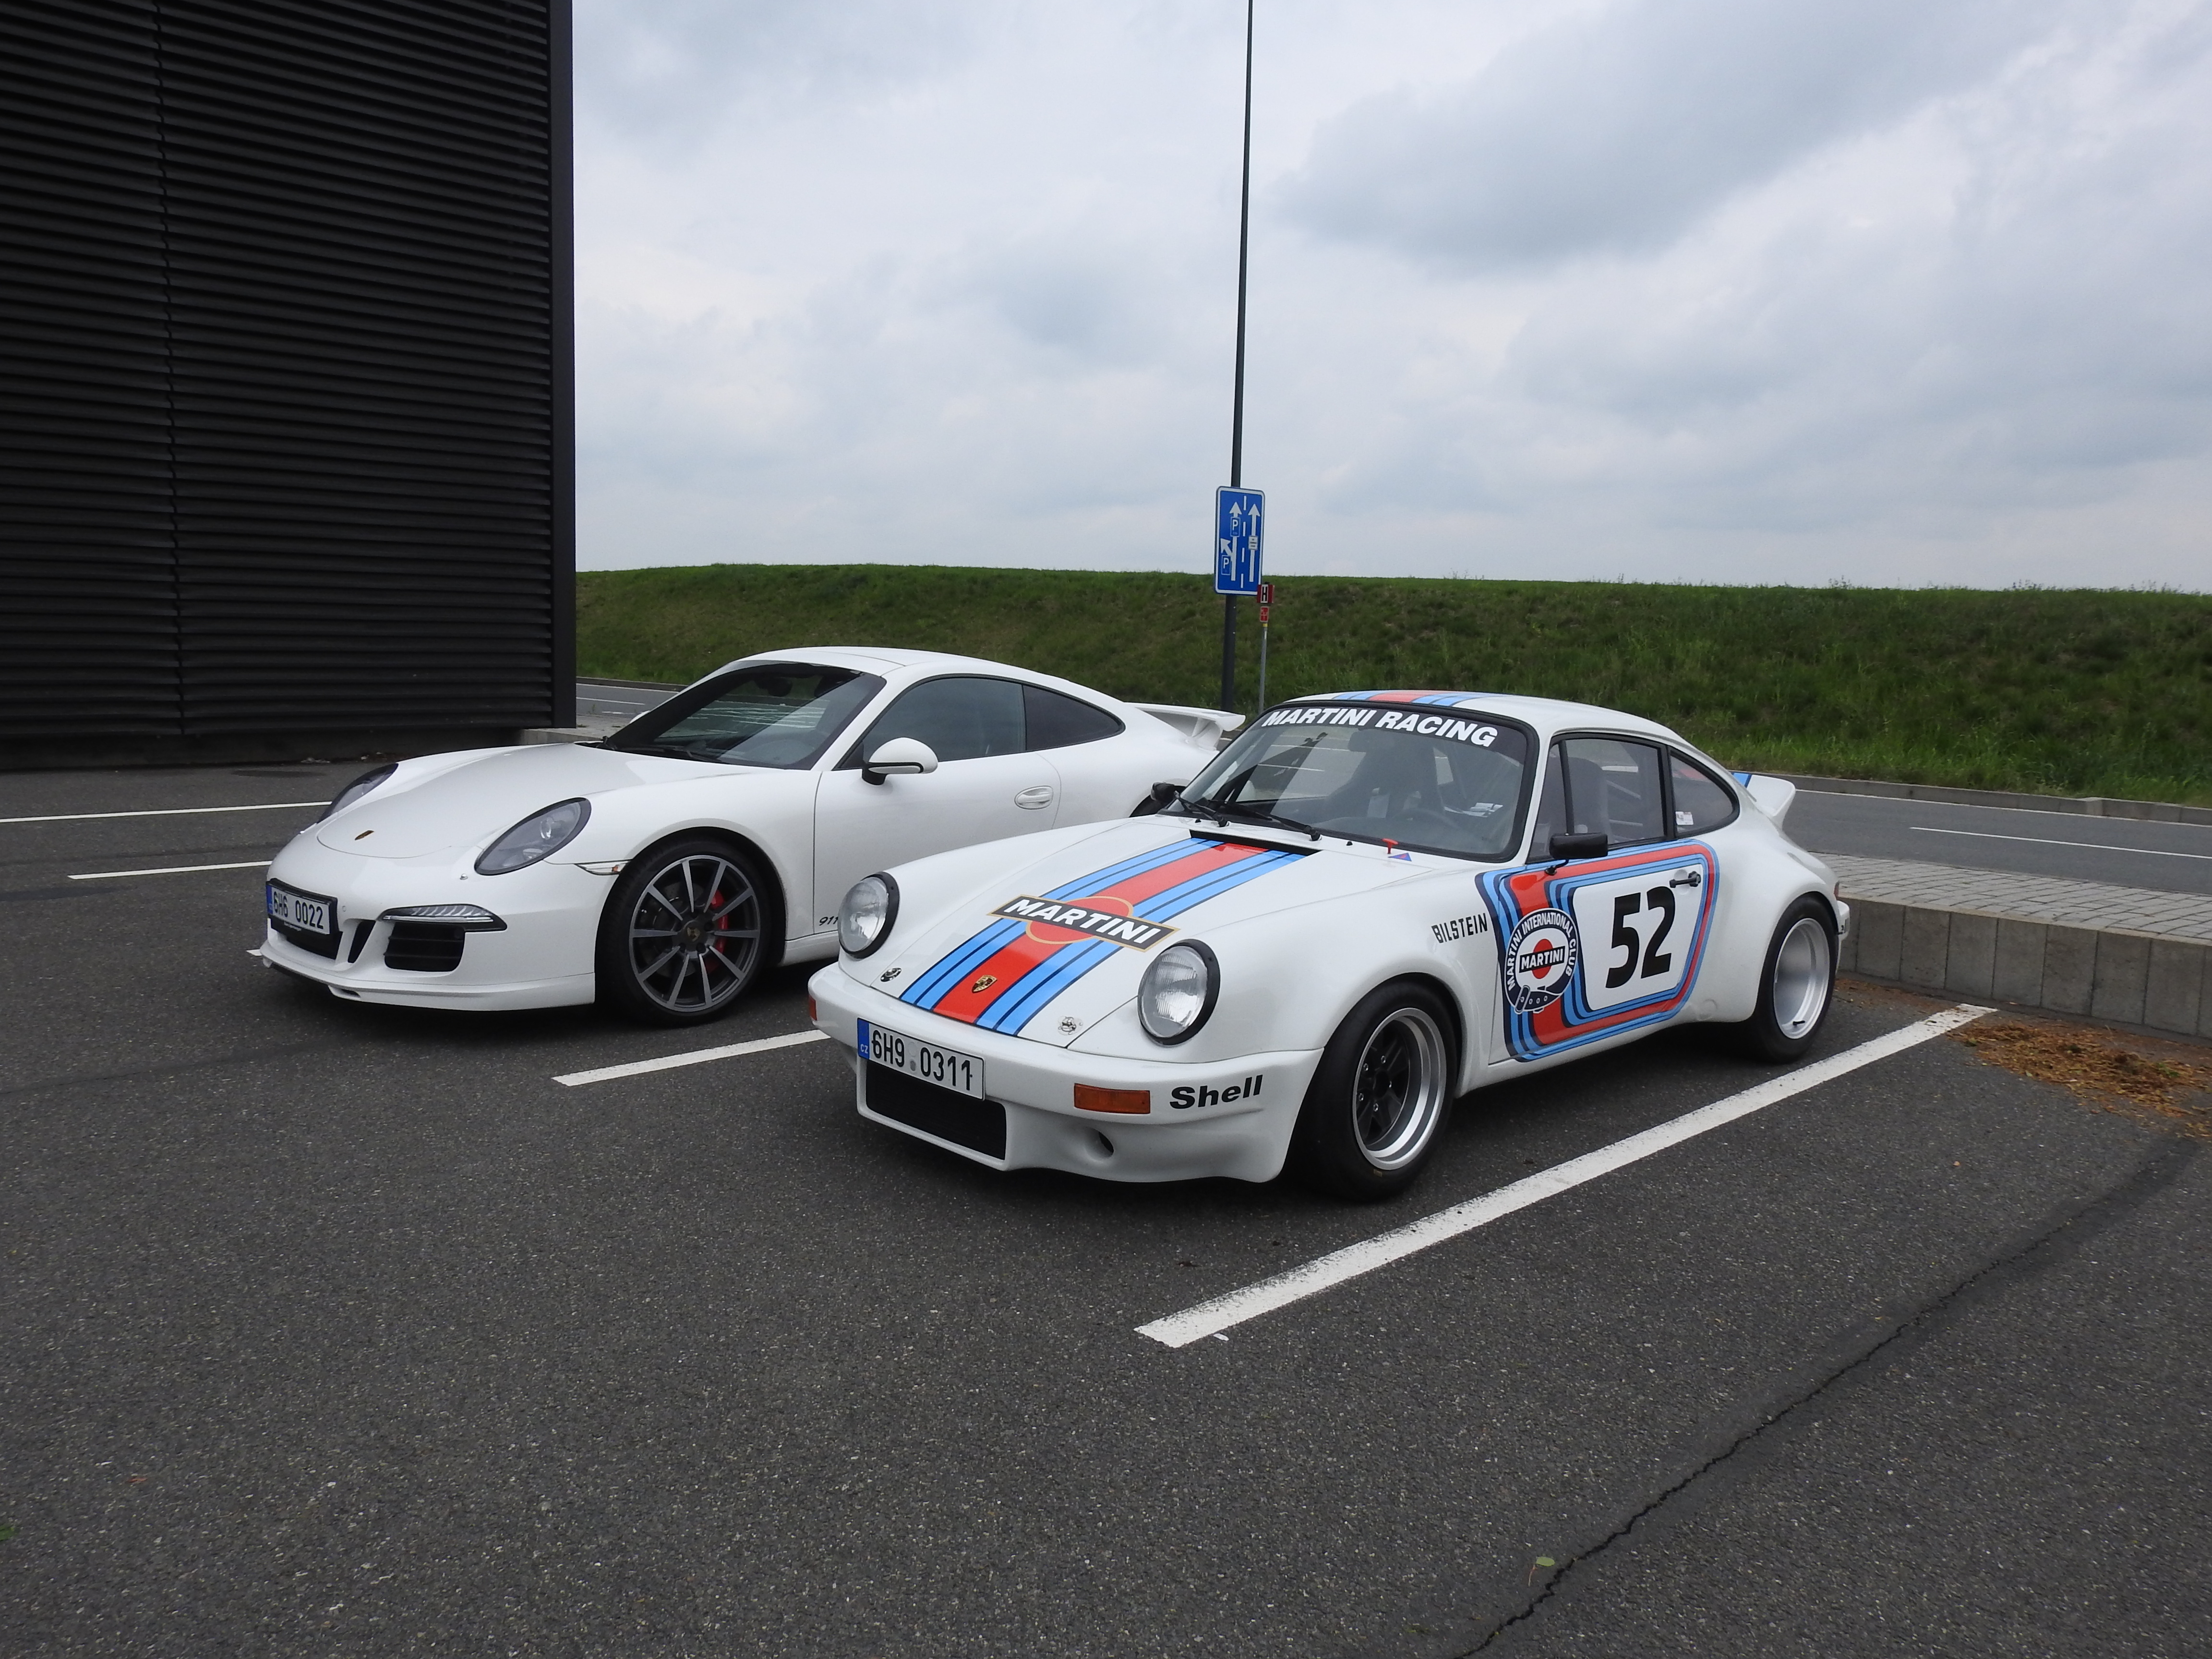
race, land vehicle, vehicle, car, Regularity rally, sports car, coupe, performance car, supercar, motorsport, racing, race car, porsche, endurance racing motorsport, auto racing, touring car racing, automotive design, sports car racing, porsche 911, group b, porsche 911 gt3, rallying